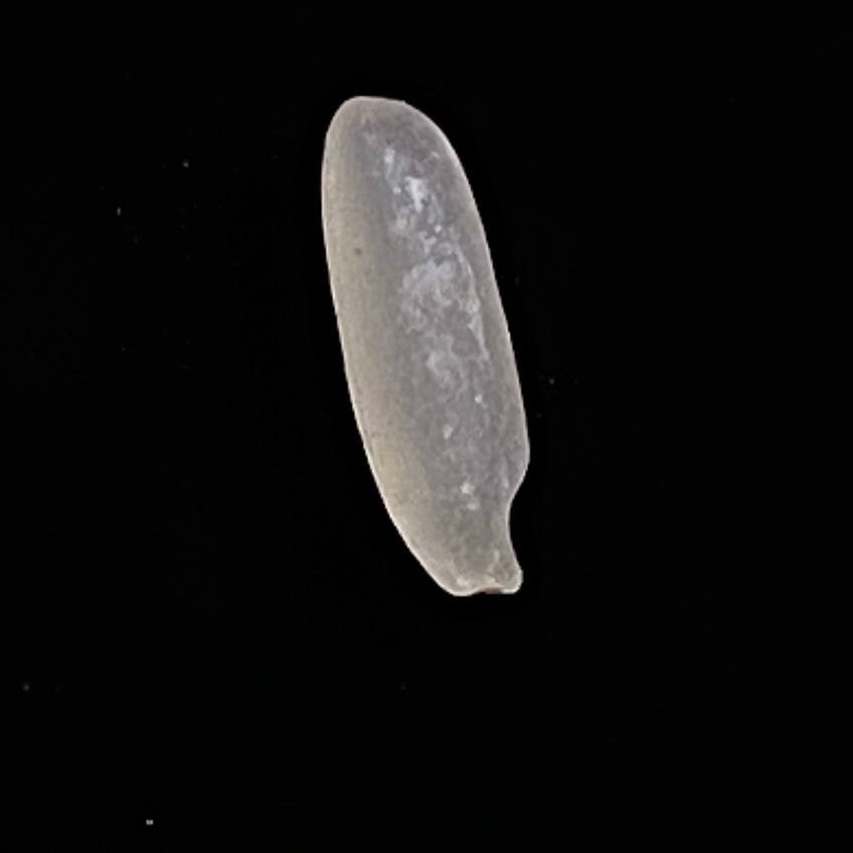
Rice variety: BR28